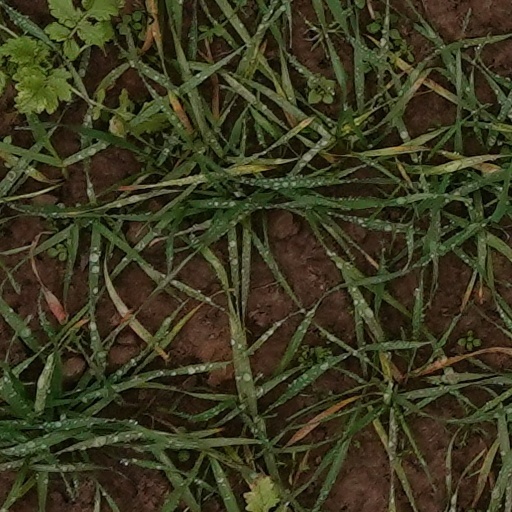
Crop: wheat